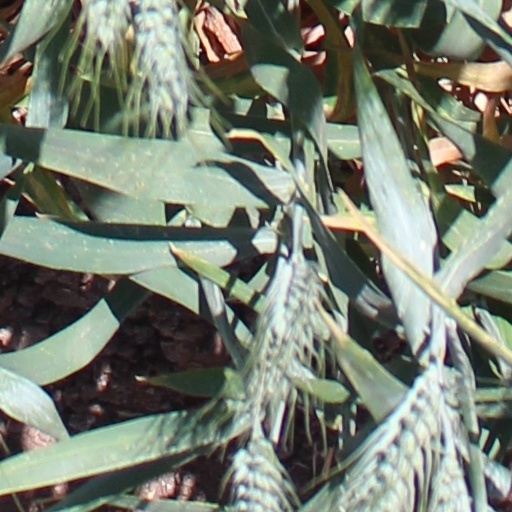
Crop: wheat